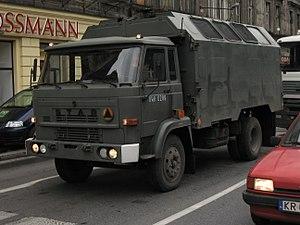
Le Star 200 est un camion polonais fabriqué entre 1976 et 1994 par Fabryka Samochodów Ciężarowych „Star”.